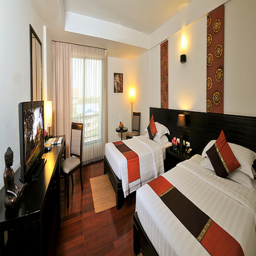
A clean hotel room has the television on.
Two beds and a flat screen TV are in a hotel room.
A room with two queen sized beds and a television.
A hotel room looks very nice with white red and black bedspreads.
A hotel suite with king beds and a turned on television.